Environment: real
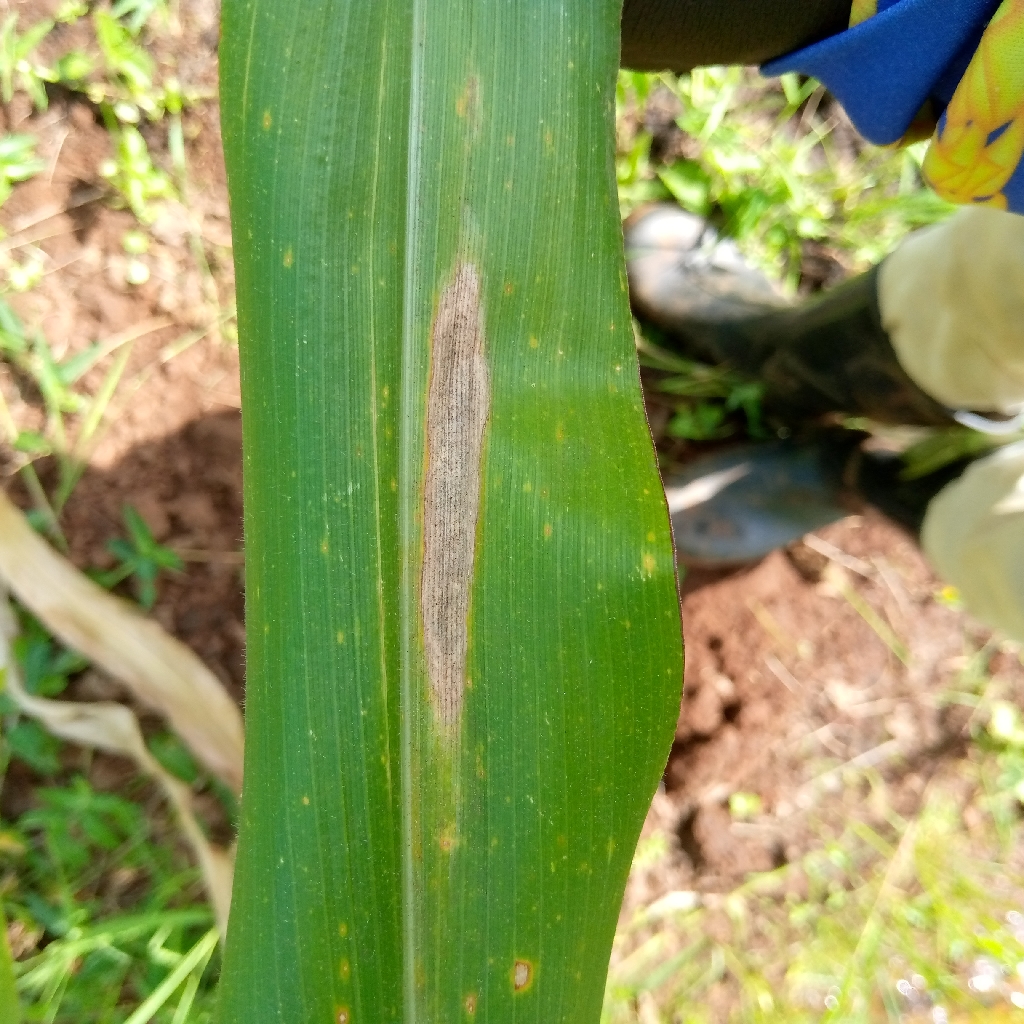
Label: northern_corn_leaf_blight